Jettying

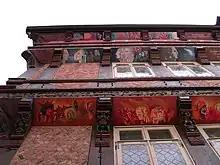
The under-side of jetties in Germany are sometimes decorated and called a windbrett (wind board). This is an example of a jetty supported on brackets.

A jetty is an upper floor that depends on a cantilever system in which a horizontal beam, the jetty bressummer, supports the wall above and projects forward beyond the floor below (a technique also called "oversailing"). The bressummer (or breastsummer) itself rests on the ends of a row of jetty beams or joists which are supported by jetty plates. Jetty joists in their turn were slotted sideways into the diagonal dragon beams at angle of 45° by means of mortise and tenon joints.